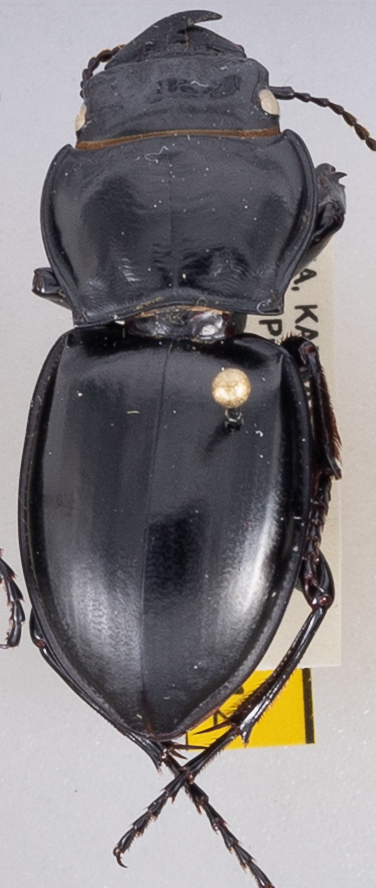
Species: Pasimachus californicus
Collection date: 2020-07-13
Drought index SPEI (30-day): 0.24
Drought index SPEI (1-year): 0.71
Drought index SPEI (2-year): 2.09